Miguel Muñoz Trophy

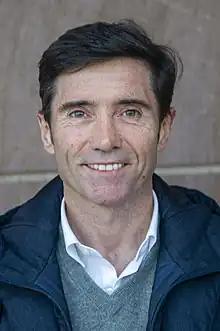
Marcelino is a three-time winner, winning La Liga's award with both Recreativo and Valencia, and the Segunda División award with Zaragoza. He and Juande Ramos (Sevilla) were the first ever co-winners, in La Liga in 2006–07.

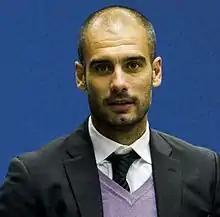
Pep Guardiola was the first ever two-time winner in La Liga, with Barcelona.

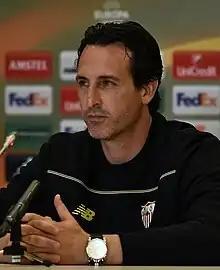
Unai Emery was the first ever two-time winner in Segunda División, with Lorca Deportiva and Almería.

The Miguel Muñoz Trophy is a football award for team managers in Spanish football, established by Spanish newspaper Marca in 2006, in memory of the legendary Real Madrid manager Miguel Muñoz.